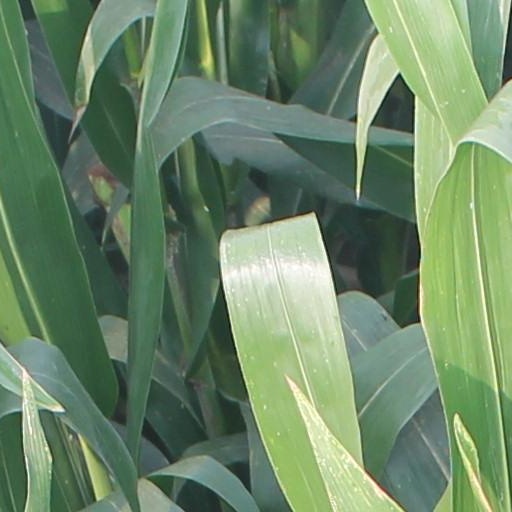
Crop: maize; corn